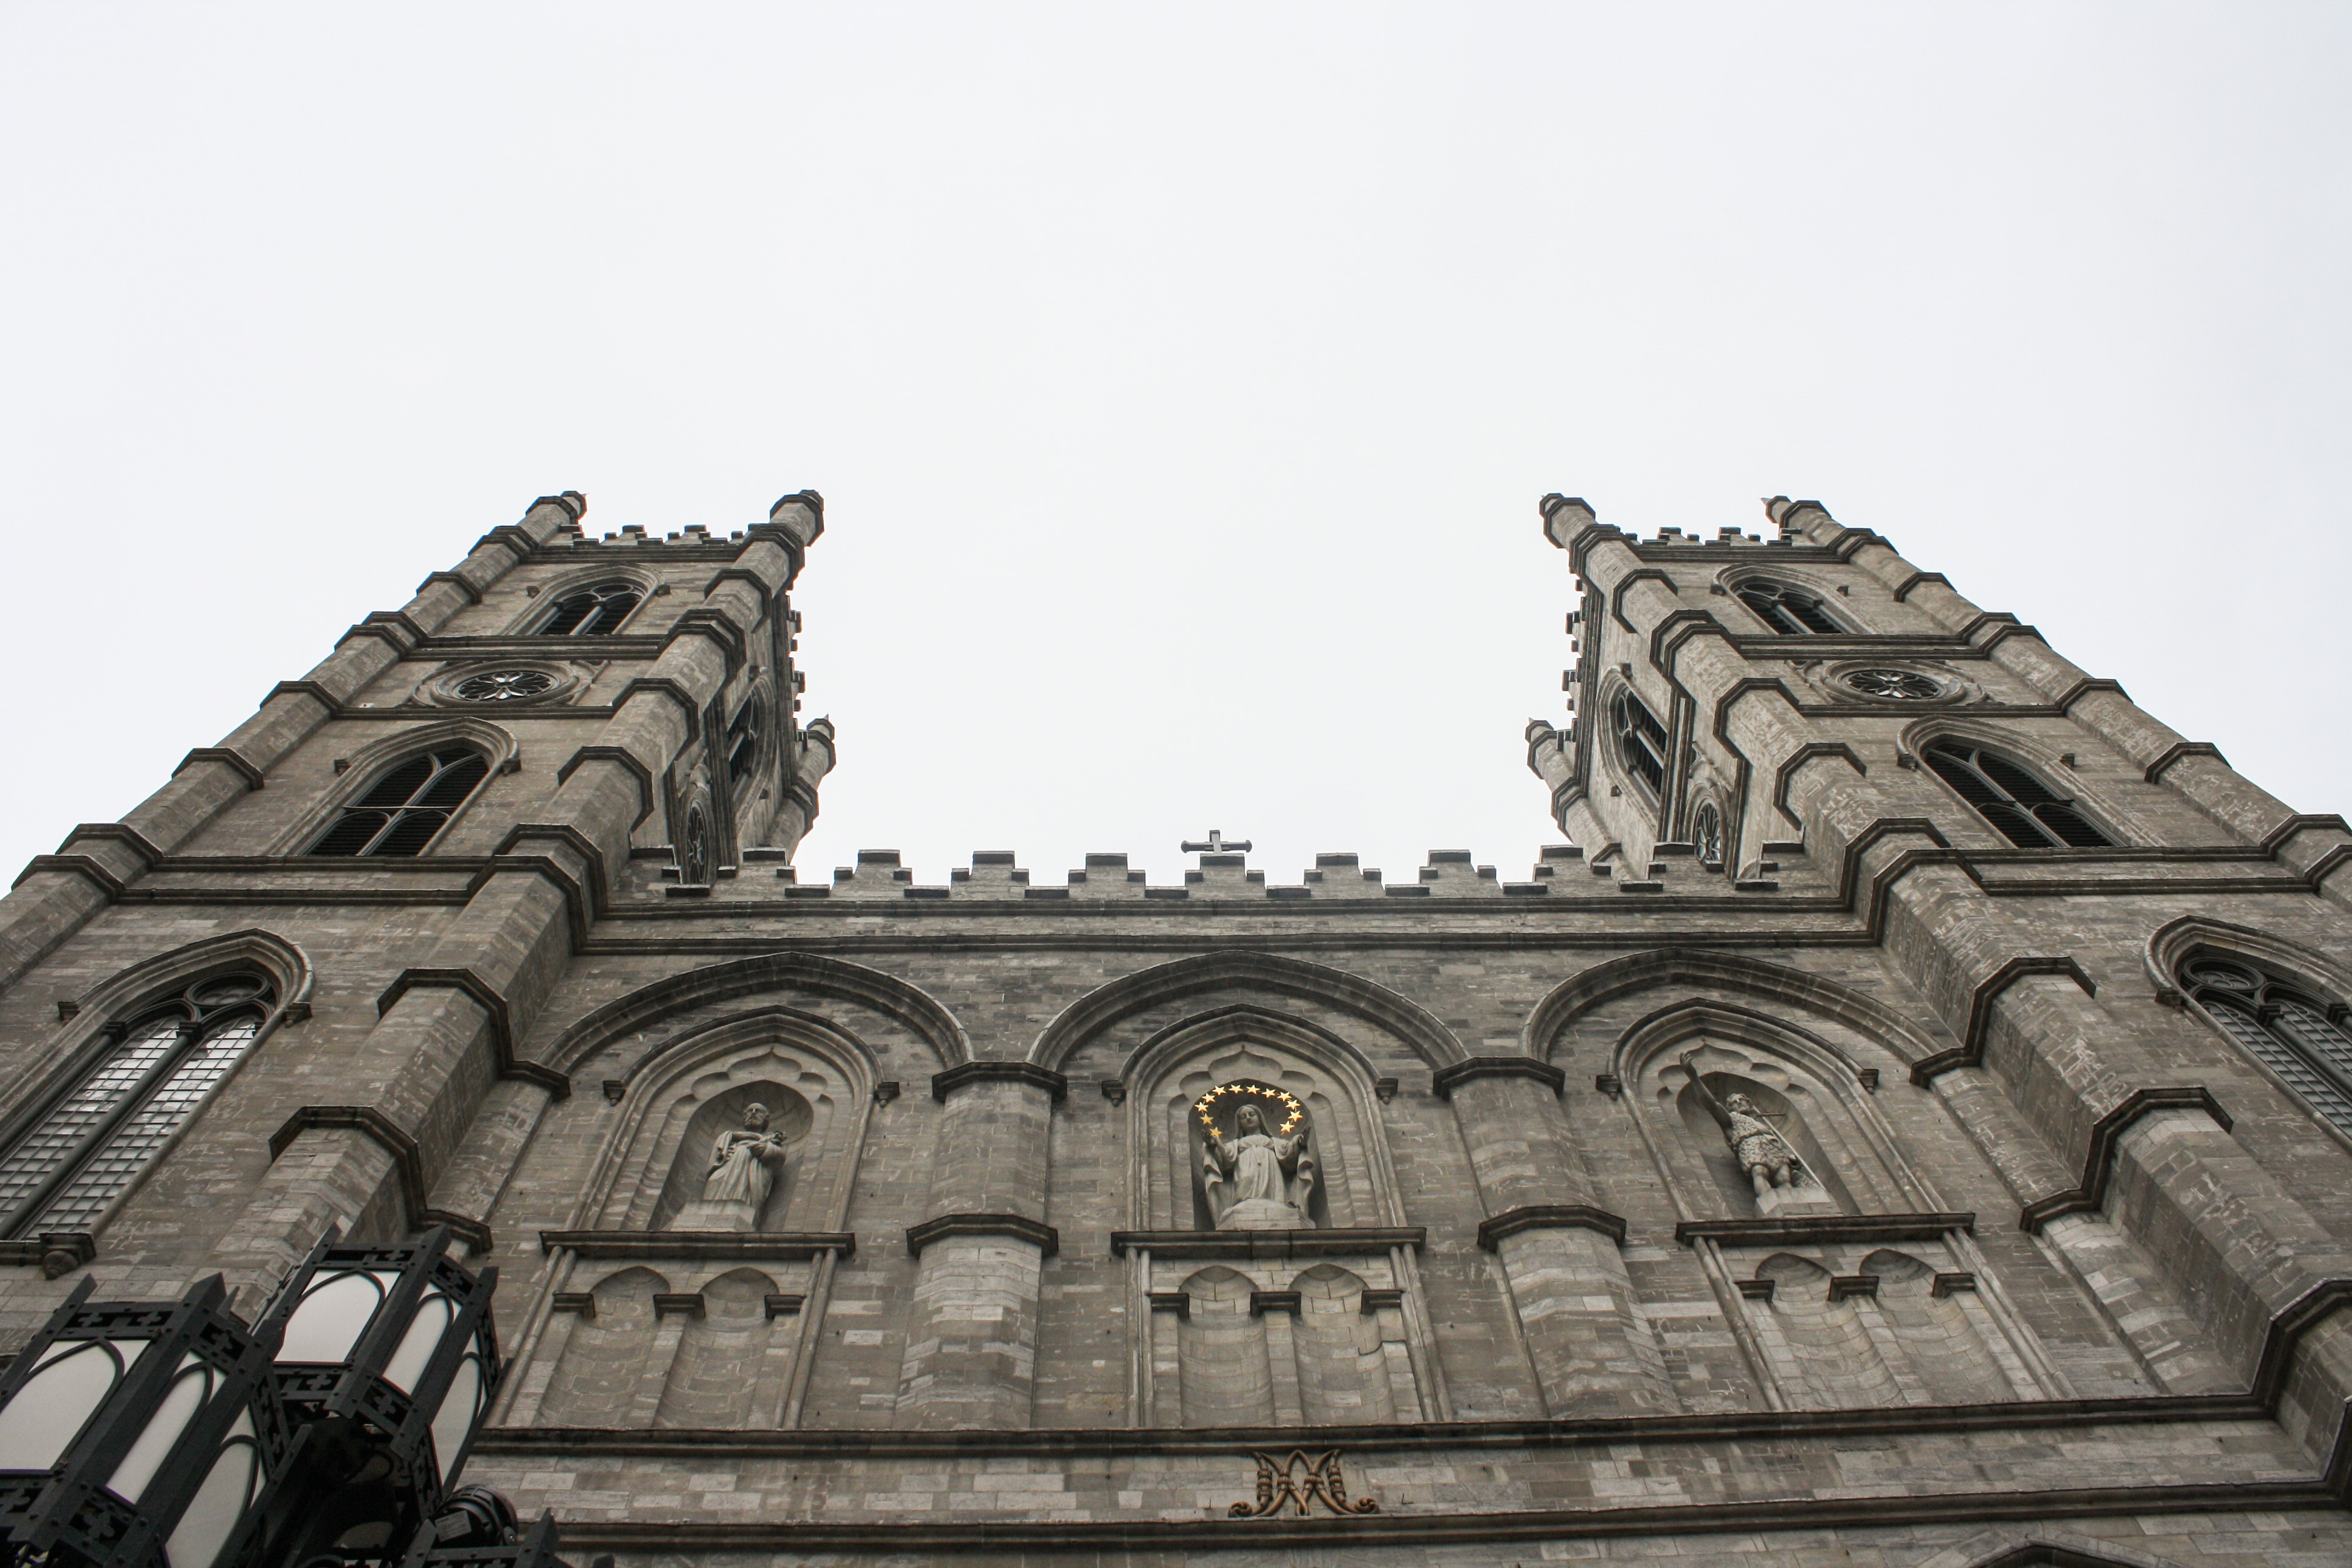
architecture, building, city, religion, landmark, facade, church, cathedral, attraction, historic, monochrome, tourism, marriage, place of worship, catholic, ceremony, french, temple, canada, prayer, history, notre, quebec, montreal, mass, gothic architecture, notre dame, ancient history, celine dion